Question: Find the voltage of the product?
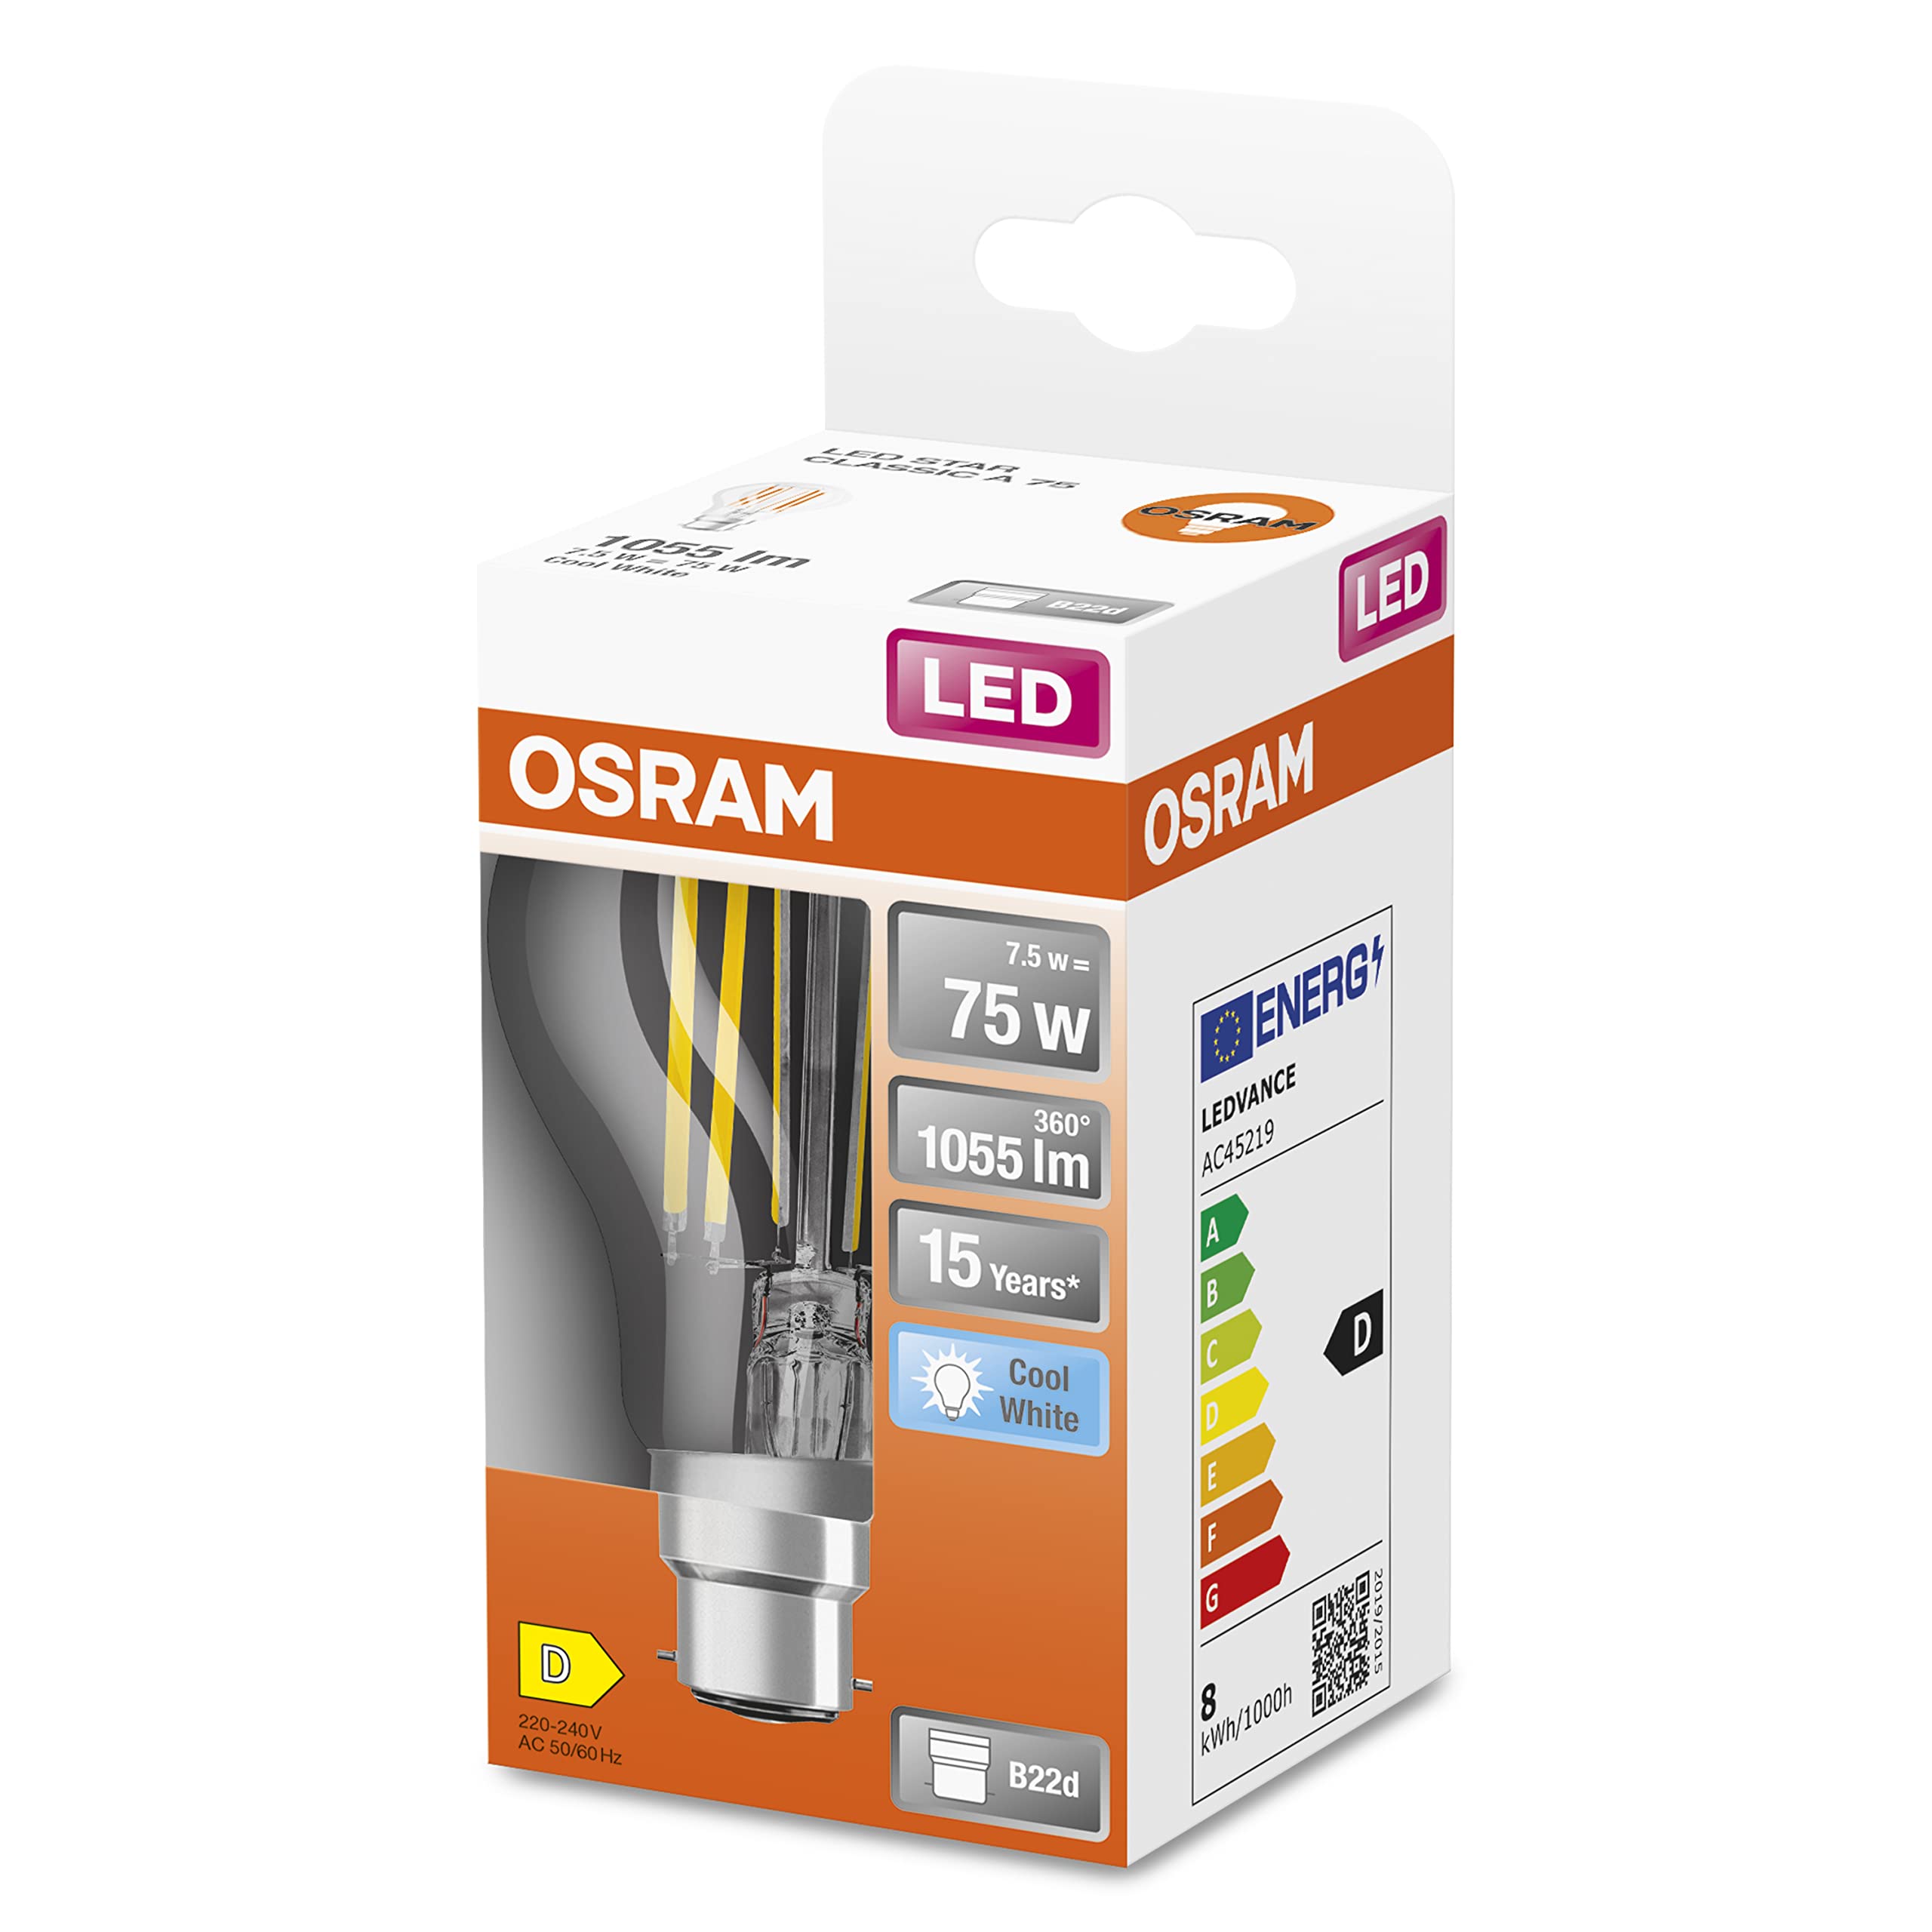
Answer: [220.0, 240.0] volt